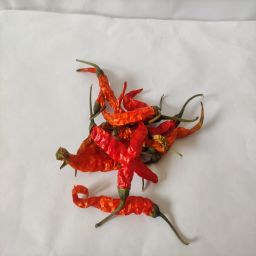
Crop: Chile Pepper
Quality: Dried